124 Alkeste

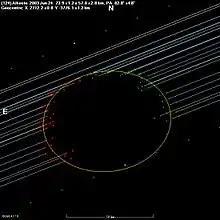
The observed shape of Alkeste from a stellar occultation in 2003

A 20 chord stellar occultation by Alkeste was observed when the asteroid passed in front of the third magnitude star Beta Virginis on June 24, 2003. The event was visible from Australia and New Zealand.